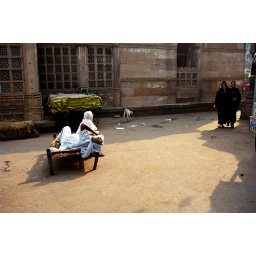
two old muslim women in white sun bathing themselves seated on the Charpai, and two young muslim women in black walking past...